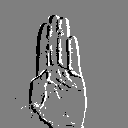
ASL letter: b